List of Kakegurui characters

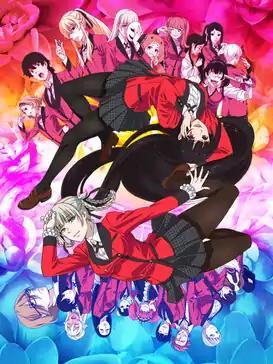
The cast of "Kakegurui xx"

The following is a list of the characters of the "Kakegurui" manga series.